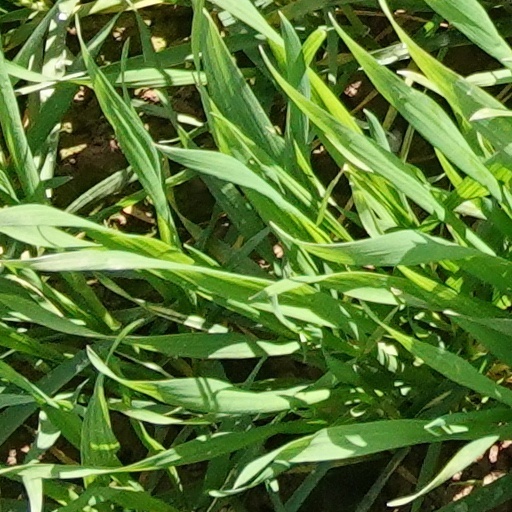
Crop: wheat